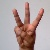
The image shows a hand gesture representing the letter 'W' in Indian Sign Language.